Cycling in Los Angeles

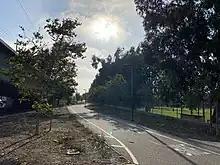
Expo Line Bikeway

Cycling in Los Angeles accounts for about one percent (1.0%) of all work commutes. Because of the mild climate, there is little need to carry the variety of clothing that cyclists require in other less temperate climates.